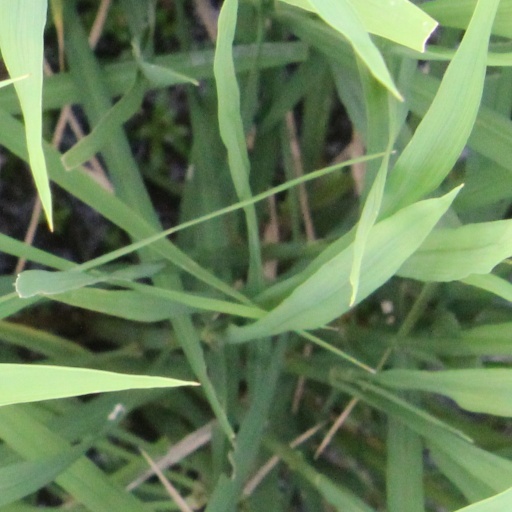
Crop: rice